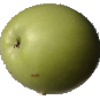
Label: apple_granny_smith